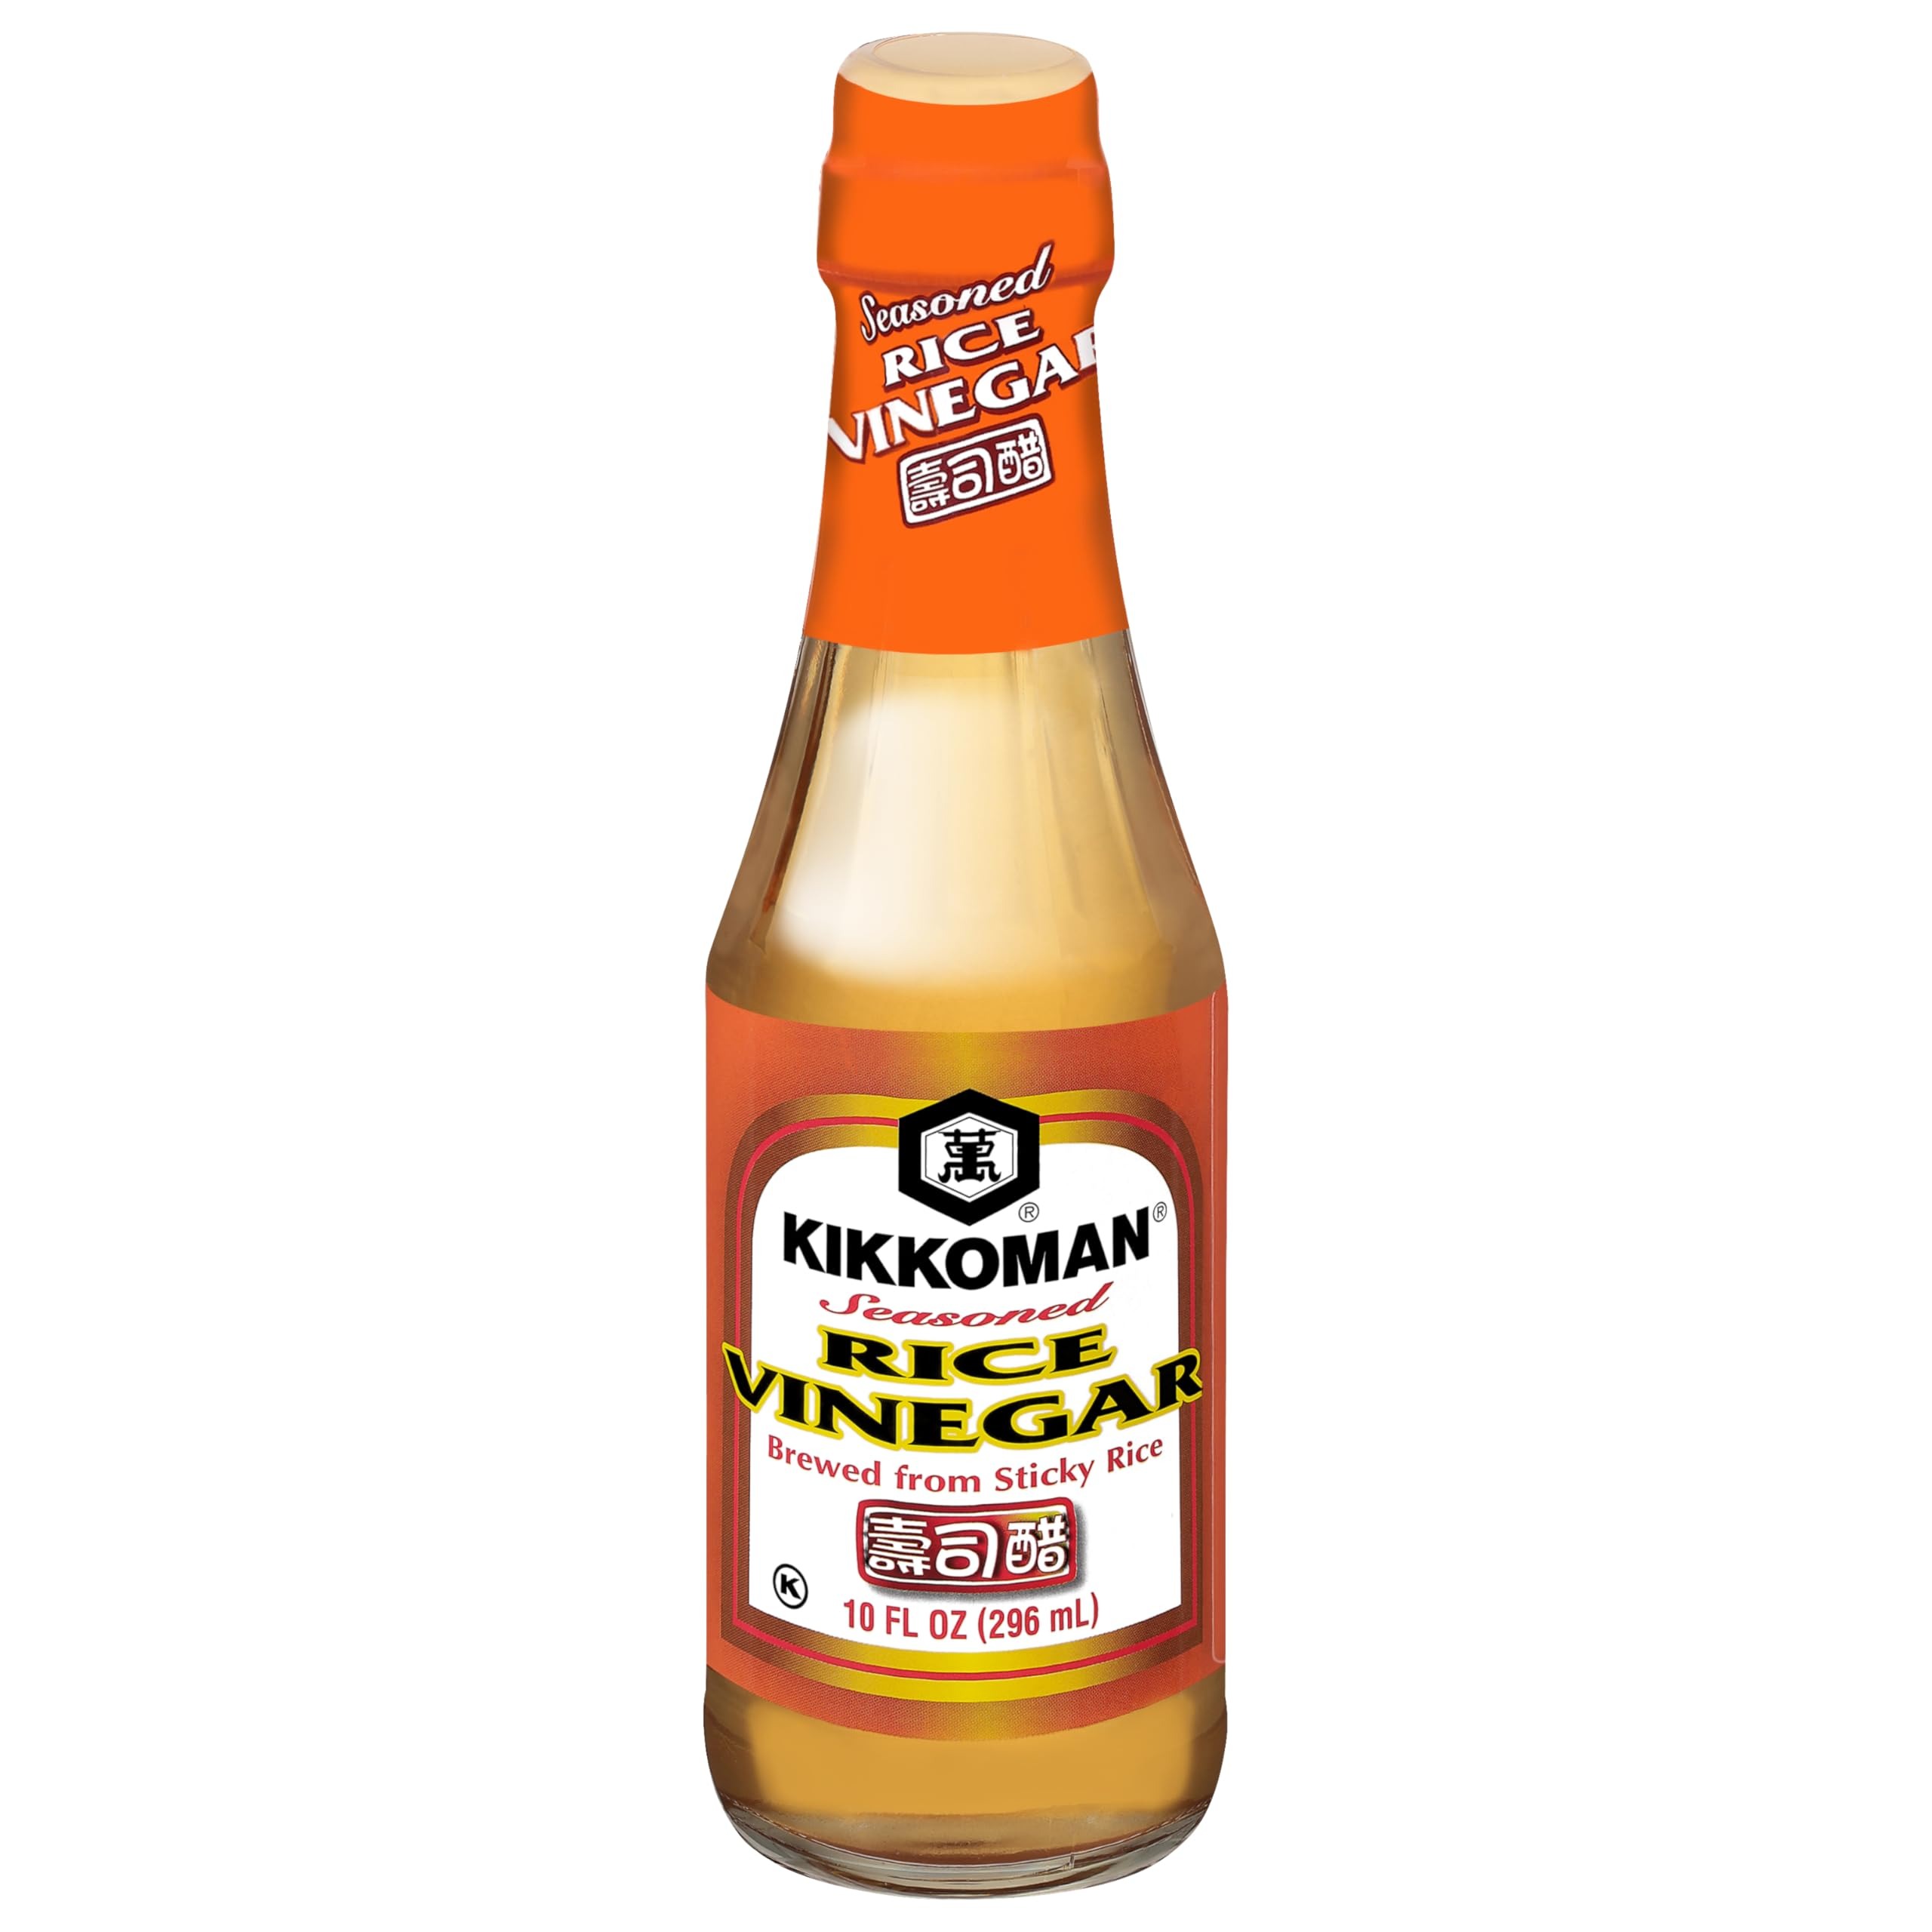
Item Name: Kikkoman, Rice Vinegar Seasoned, 10 Fl Oz
Product Description: Rice Vinegars
Value: 10.0
Unit: Fl Oz

Price: 1.34